Cuba

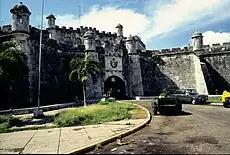
The 18th-century entrance of the Castillo del Príncipe in Havana, photo taken in 1997

, Cubans were allowed to build their own houses. According to Raúl Castro, they could now improve their houses, but the government would not endorse these new houses or improvements. There is virtually no homelessness in Cuba, and 85% of Cubans own their homes and pay no property taxes or mortgage interest. Mortgage payments may not exceed 10% of a household's combined income.